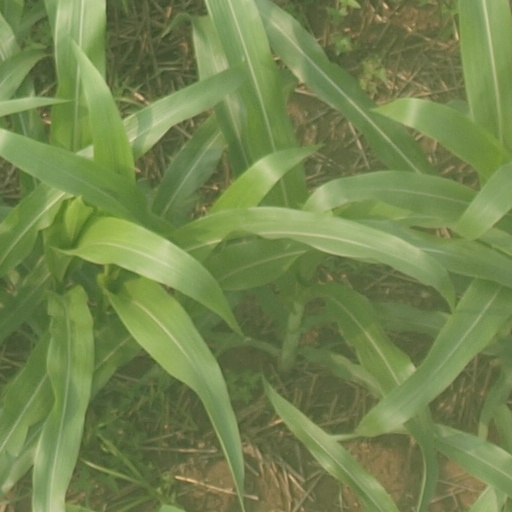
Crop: maize; corn